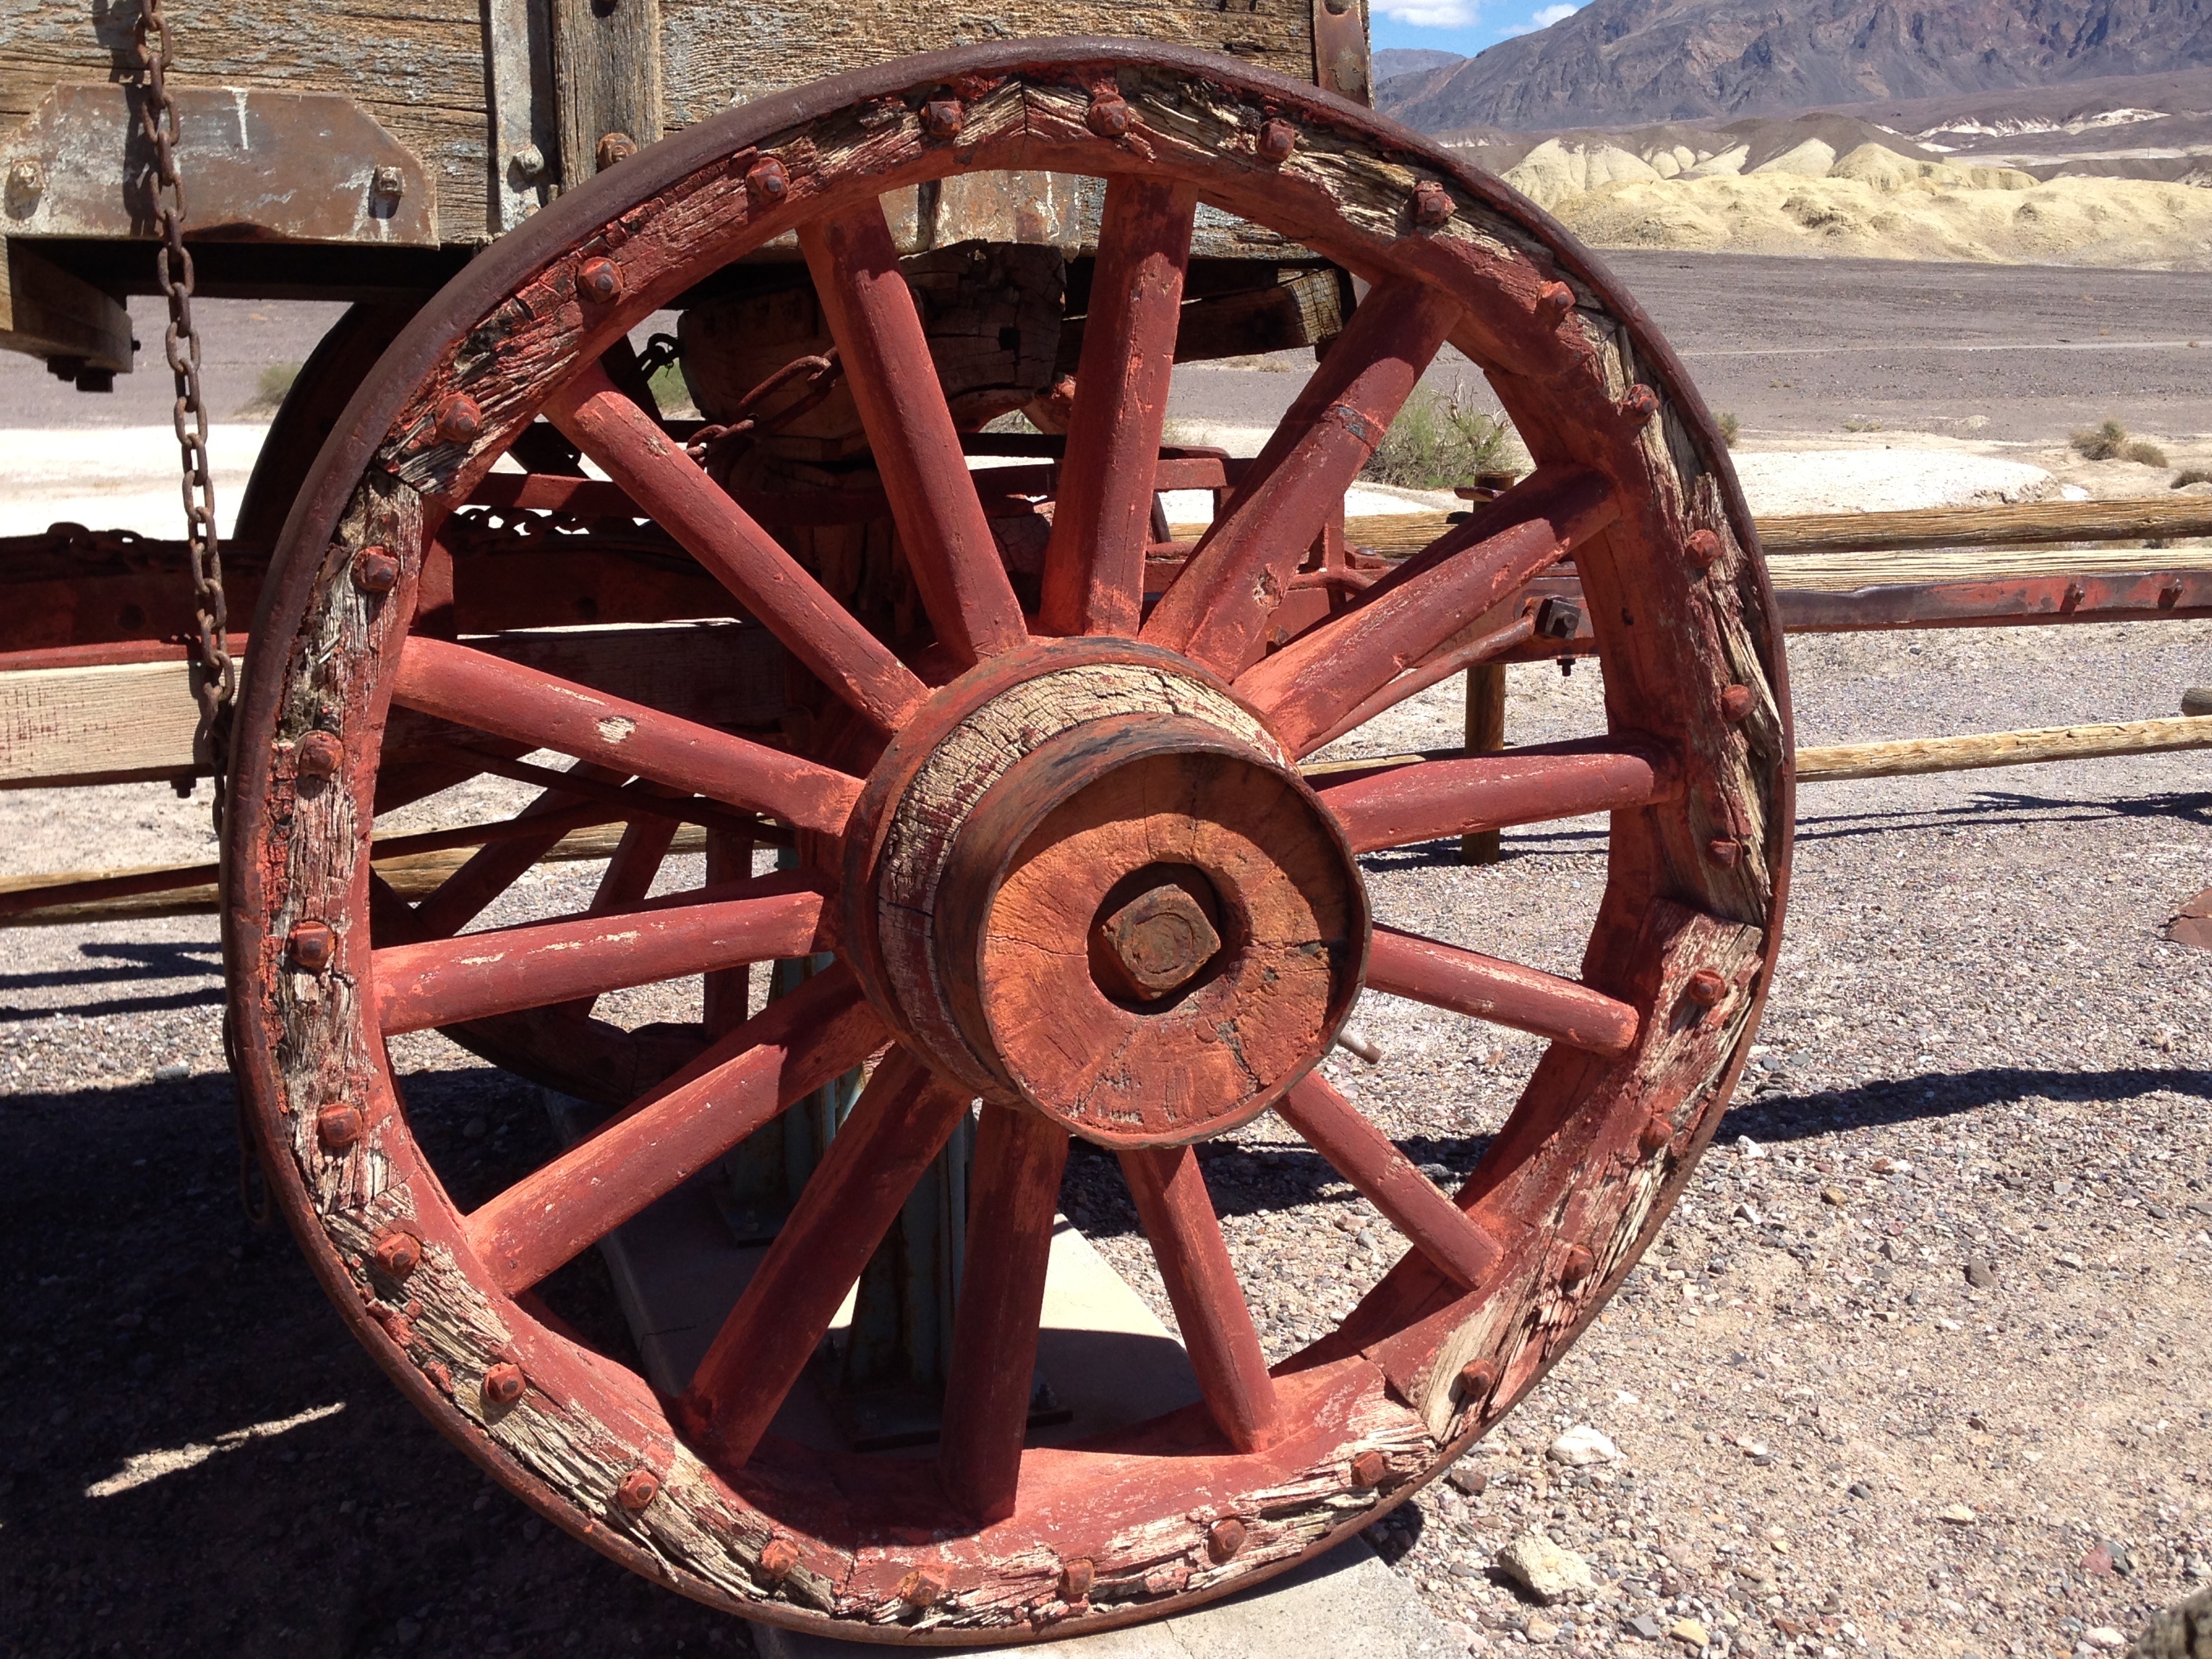
wood, wheel, wagon, valley, rustic, vehicle, spoke, death, tire, rim, western, steam engine, cannon, cartwheel, auto part, bicycle wheel, automotive tire, aircraft engine